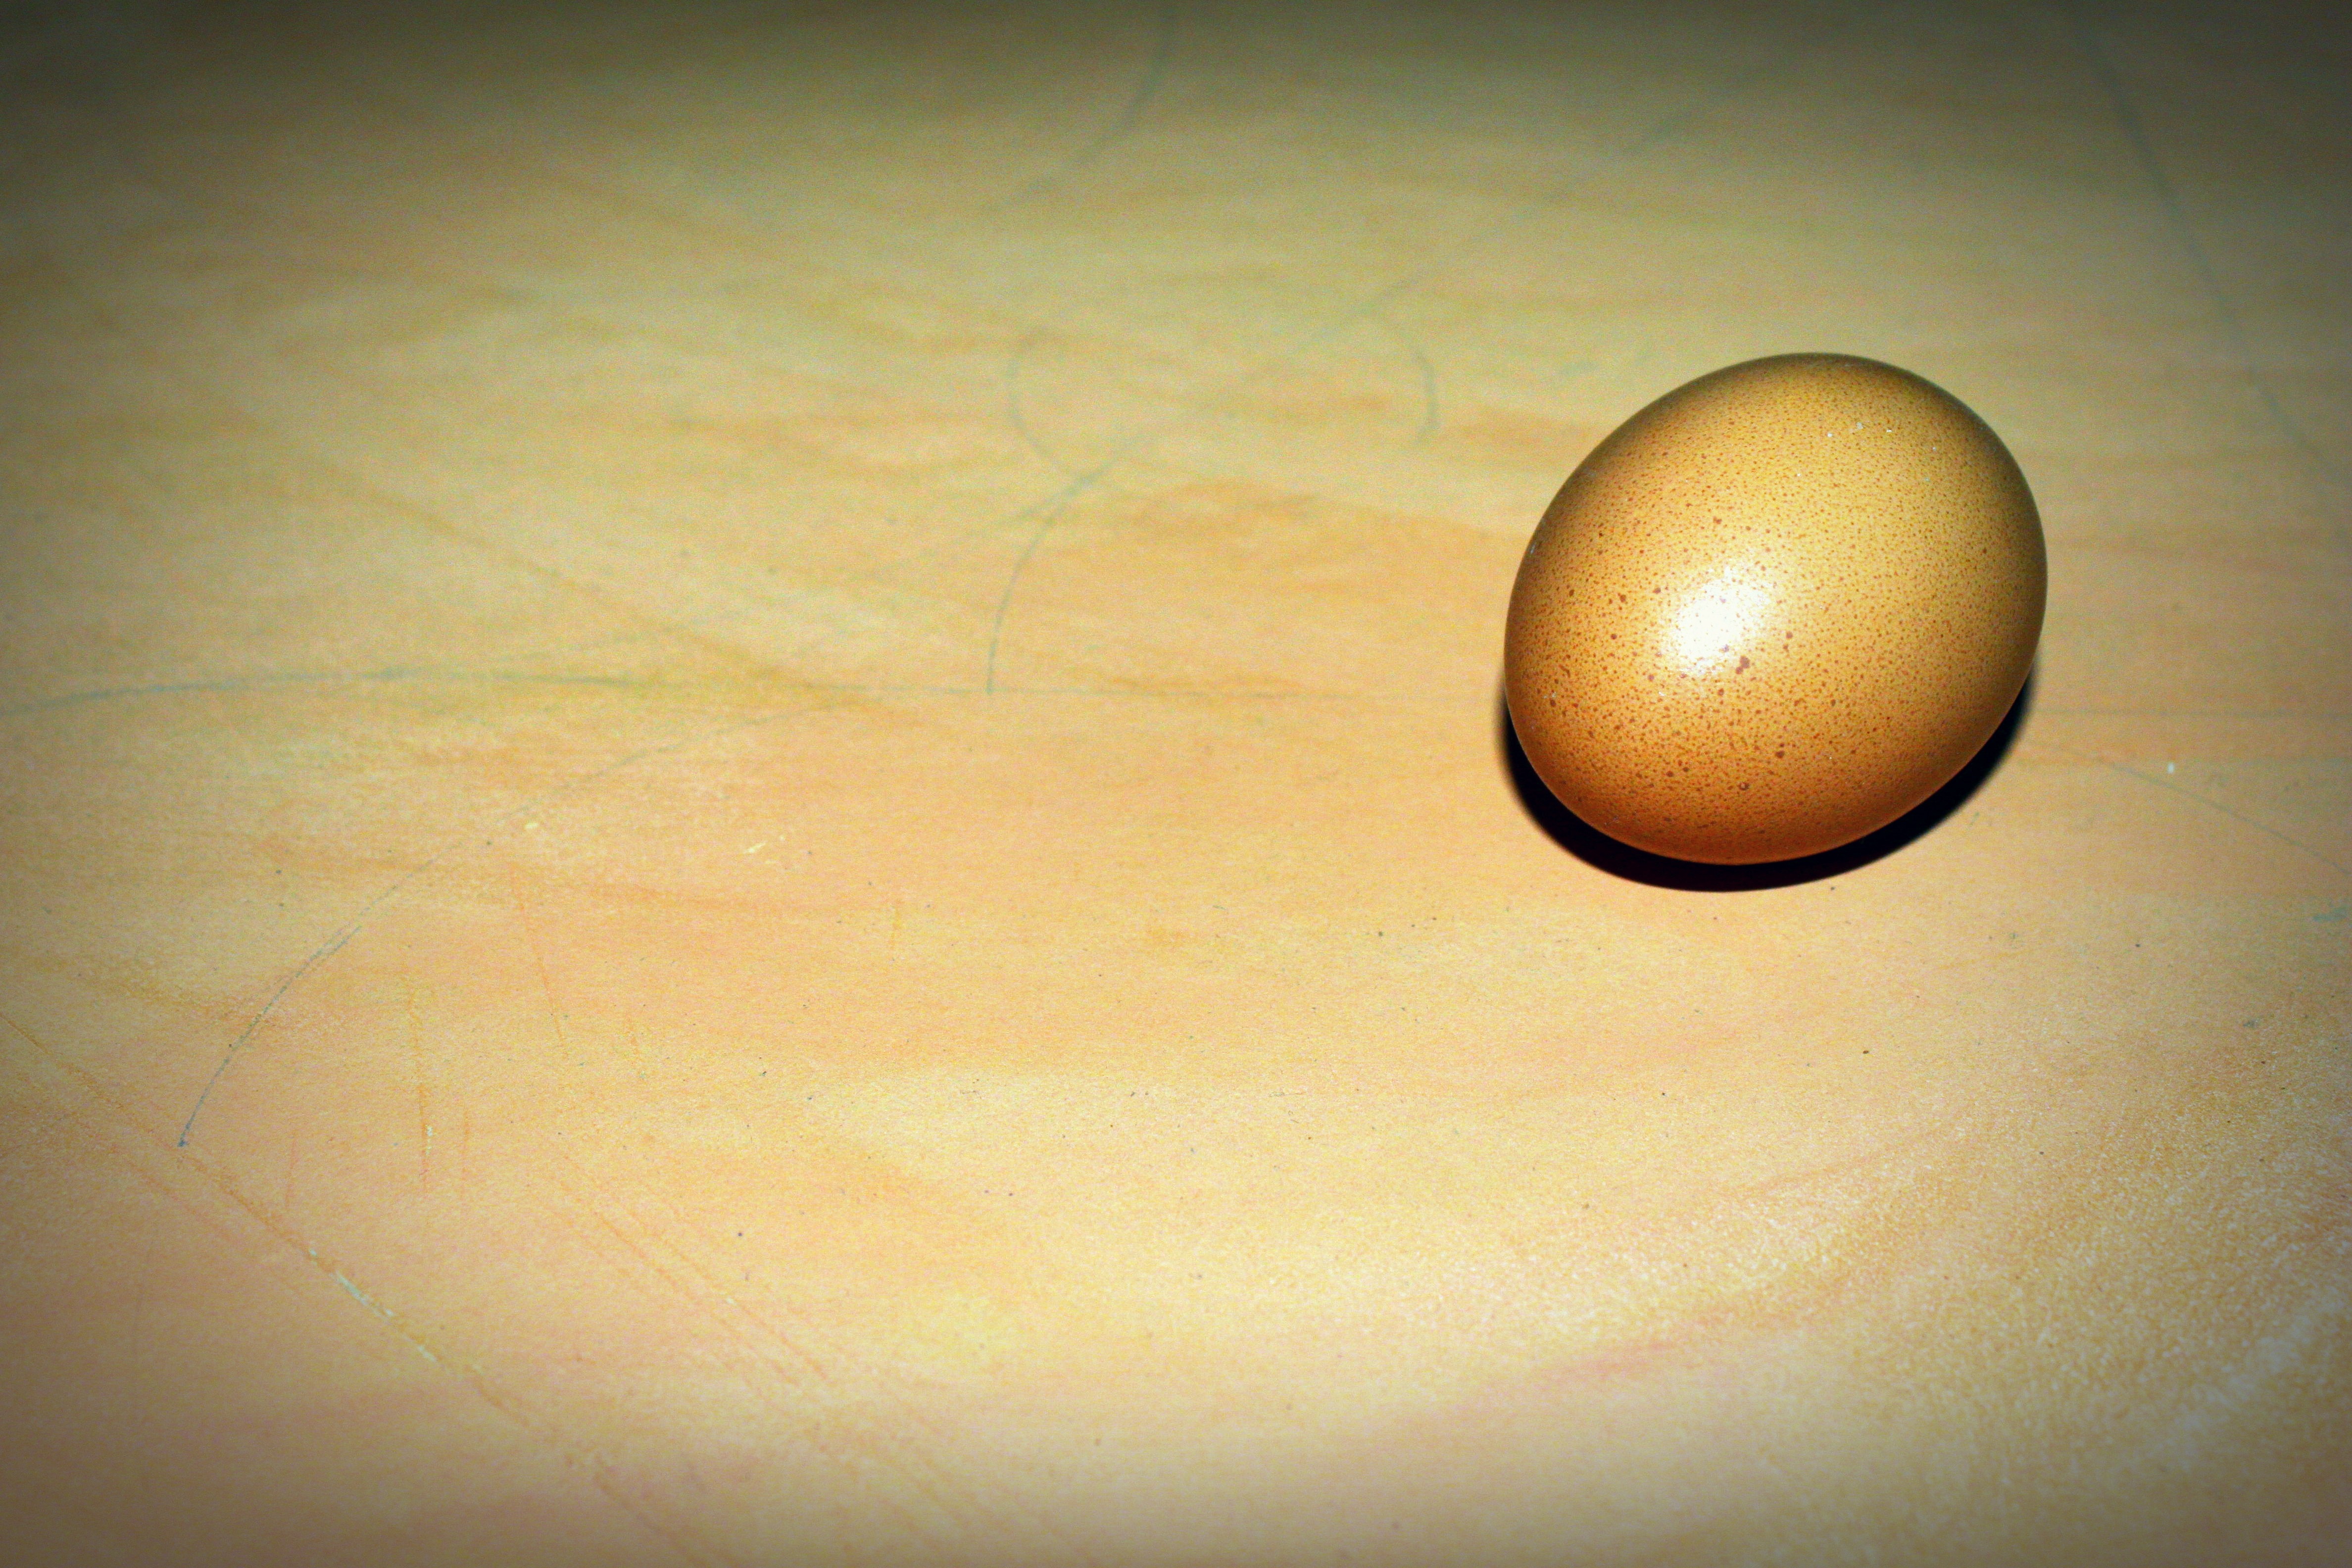
hand, light, sun, food, yellow, lighting, circle, egg, close up, eggs, ball, shape, macro photography, astronomical object